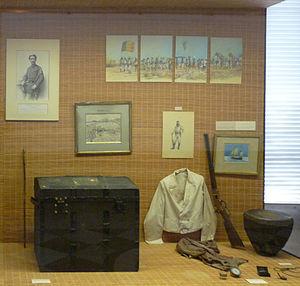
Vitrine dédiée au capitaine Storms (1846-1918) au Musée royal de l'Afrique centrale
Émile Pierre Joseph Storms – connu aussi comme « le général Storms » – né à Wetteren le 2 juin 1846, mort à Bruxelles le 12 janvier 1918, est un militaire belge qui fut notamment lieutenant-général au sein de l'Armée belge. Il est connu pour avoir mené campagne entre 1882 et 1885 en Afrique de l'Est, commandant de la quatrième expédition de l'Association internationale africaine, créée sous l'impulsion de Léopold II pour explorer et conquérir le territoire qui deviendra en 1885 l'État indépendant du Congo.